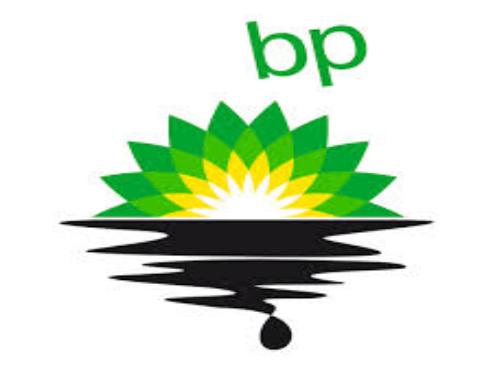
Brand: BP
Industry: Others